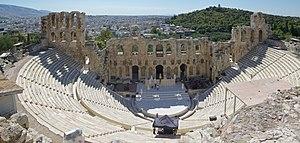
Cet article concerne les événements concernant l'architecture qui se sont déroulés durant le IIᵉ siècle :
La lyre est l'un des instruments à cordes pincées dont les cordes sont parallèles à la table d'harmonie et dont la caisse de résonance ne se prolonge pas par un manche ; une structure similaire à celle de la harpe accueille la fixation des cordes. C'est sa position qui la différencie de la harpe.
Odéon, du grec : ᾠδεῖον, est le nom de divers édifices de la Grèce et Rome antique affectés aux exercices de chants, aux représentations musicales, aux concours de poésie et de musique. Ces édifices étaient généralement de taille plus modeste que les autres édifices de spectacles et couverts d'un toit.